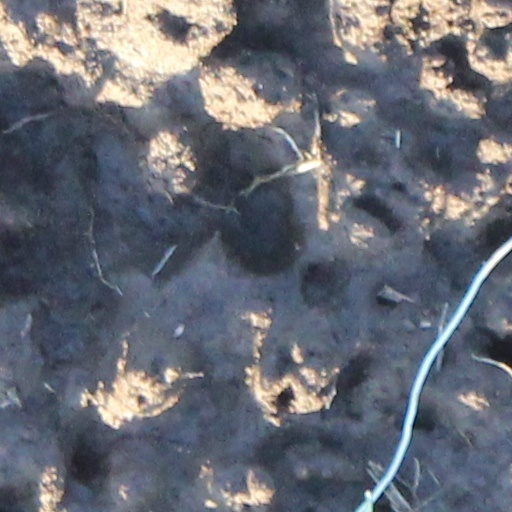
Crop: wheat